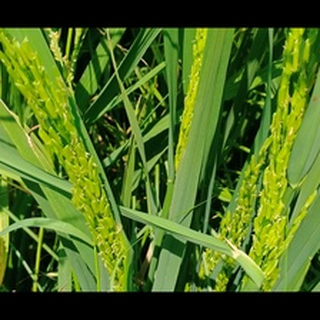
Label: healthy_rice